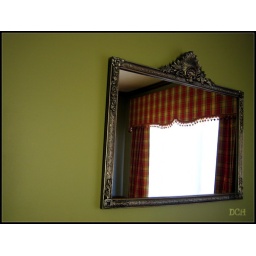
A mirror reflecting a window in the dining room. Day 294 of Project 365.